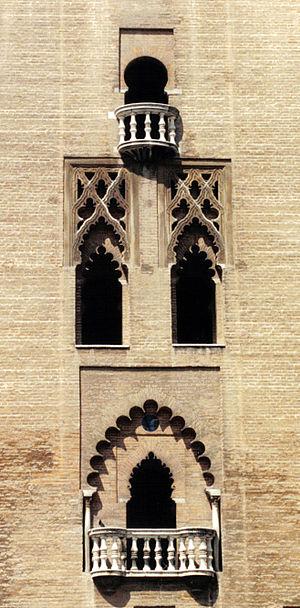
Séville - Giralda - Arc polylobé brisé et arcs recti-curvilignes
L'arc recti-curviligne est un type d'arc sophistiqué apparu au XIᵉ siècle en Al-Andalus à l'époque des royaumes de taïfa.
L'arc polylobé brisé est une variante de l'arc polylobé apparue au XIᵉ siècle en Al-Andalus à l'époque des royaumes de taïfa.
L'architecture des royaumes de taïfa est l'architecture qui succéda au XIᵉ siècle en al-Andalus à l'architecture omeyyade après l'éclatement du Califat de Cordoue en une série de royaumes appelés "royaumes de factions" ou "royaumes de taïfa".